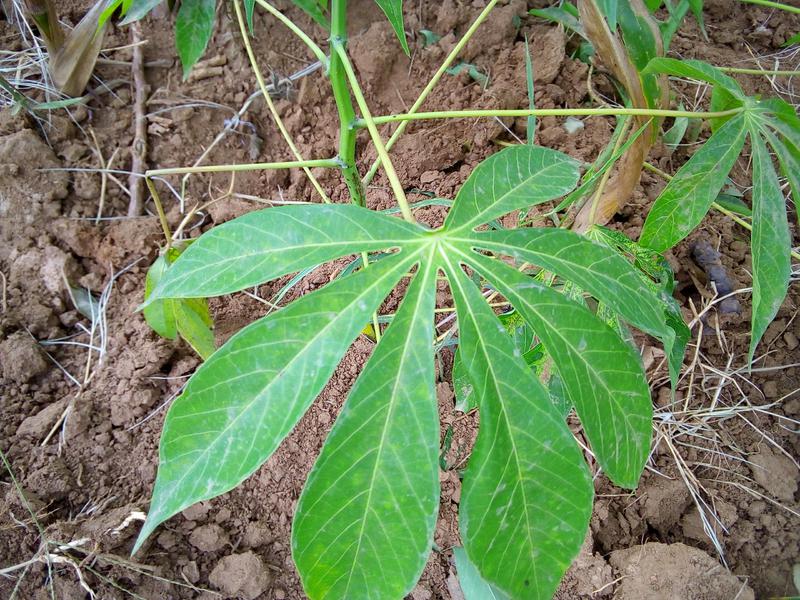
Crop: cassava
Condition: healthy